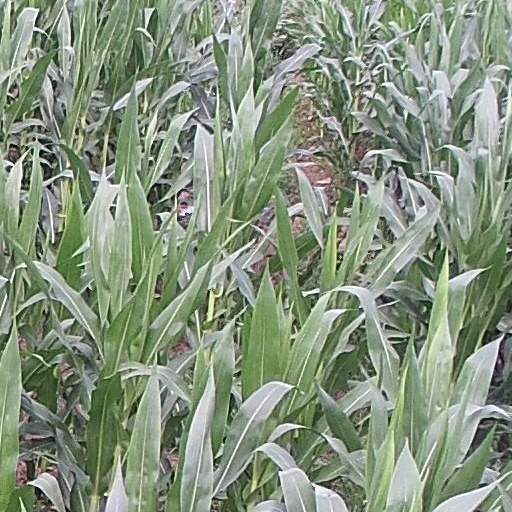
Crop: maize; corn